Philip VII, Count of Waldeck-Wildungen

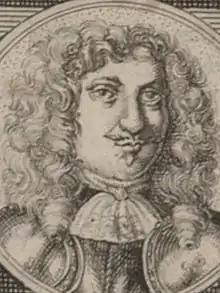
Count Philip VII of Waldeck-Wildungen.

Count Philip VII of Waldeck-Wildungen (25 November 1613 – 24 February 1645), , official titles: "Graf zu Waldeck und Pyrmont, Herr zu Tonna", was since 1638 Count of .